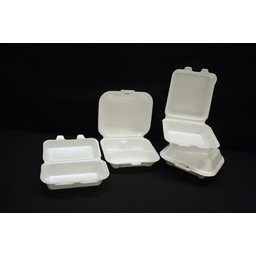
Label: paper